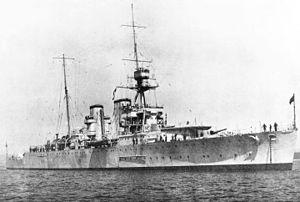
Le HMS Effingham est un croiseur lourd de classe Hawkins construit pour la Royal Navy à la fin de la Première Guerre mondiale. Il fut le seul navire nommé après l'amiral Howard d'Effingham, commandant-en-chef de la flotte anglaise ayant vaincu l'Armada espagnole en 1587.